U.S. Route 441 in Georgia

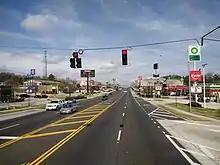
U.S. Route 441 north of Commerce, near the interchange with I-85

North of Steve Reynolds Industrial Parkway, the divided highway ends, but US 441 still remains four lanes wide with a semi-continuous center-left-turn lane. This status continues through the Interchange over I-85 at exit 149, and ends north of Faulkner Road where it becomes a four-lane divided highway again, which it will remain throughout most of the rest of the state. As it passes the Atlanta Dragway, US 441 makes a short curve in order to cross a pair of bridges over Black Creek, then turns back to the north-northwest, where it will later have a short concurrency with SR 164 which ends at Webbs Creek Road and the Historic Homer Highway, a former segment of US 441, that as the name described used to run through Homer. SR 164 turns northwest onto that former US 441 segment. The next major intersection along this segment is SR 51 (Old Federal Highway), which spans from Lula to Lake Hartwell. The north end of the now unmarked Historic Homer Highway is shared with an intersection with English Road, and US 441/SR 15 continues to wind though rural Banks County. Another former segment named "Old Highway 441 North" begins on the west side in a shared intersection with Caudell Road. Then as the road curves from northeast to northwest as it passes under some power lines it serves as the western terminus of Georgia State Route 198 in Hollingsworth. A former segment of SR 198 can be found on the northeast corner of that intersection leading from Daily Road to an embankment along the northbound lanes. Beginning at Apple Pie Ridge Road, Old Highway 441 North runs closer to the west side of the road than before. Further along this segment, the road is joined by a concurrency with SR 105 (Ty Cobb Parkway). Between there and the intersection with Wofford Creek Road, a former segment of SR 105 is bisected by the US 441/SR 15 highway, which lead to Old Highway 441 North.